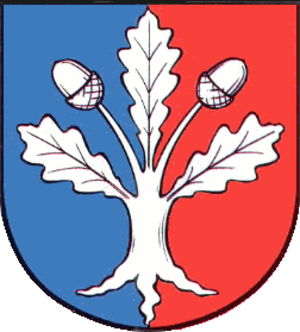
Seeth-Ekholt
Coat of arms of Seeth-Ekholt
Seeth-Ekholt er en by og en kommune i det nordlige Tyskland, beliggende i Amt Elmshorn-Land under Kreis Pinneberg. Kreis Pinneberg ligger i den sydlige del af delstaten Slesvig-Holsten.